North Leith Parish Church

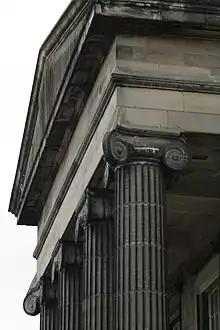
The portico at North Leith Parish Church

The current building in Madeira Street (opposite the junction with Prince Regent Street), Leith, was designed by the architect William Burn and was completed in 1816. It has a notable neo-classical portico (with four large Ionic columns), above which is a clock tower surmounted by a slender spire. A pipe organ (by Wadsworth of Manchester) was added in 1880. The building was damaged by bombing during World War II (in 1941), but was repaired by 1950. It is a category A listed building. The church was designed to accommodate 1300 people.